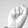
ASL letter: S